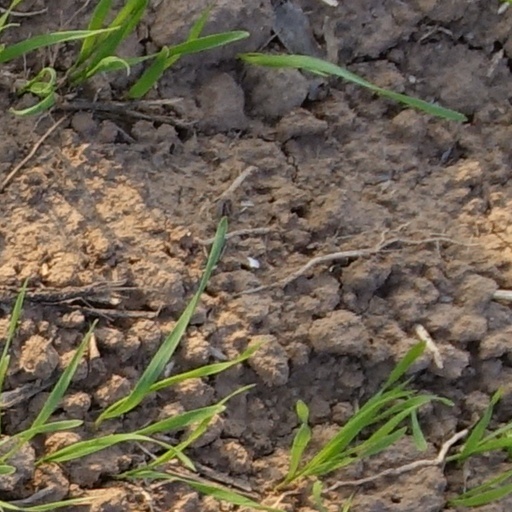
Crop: wheat